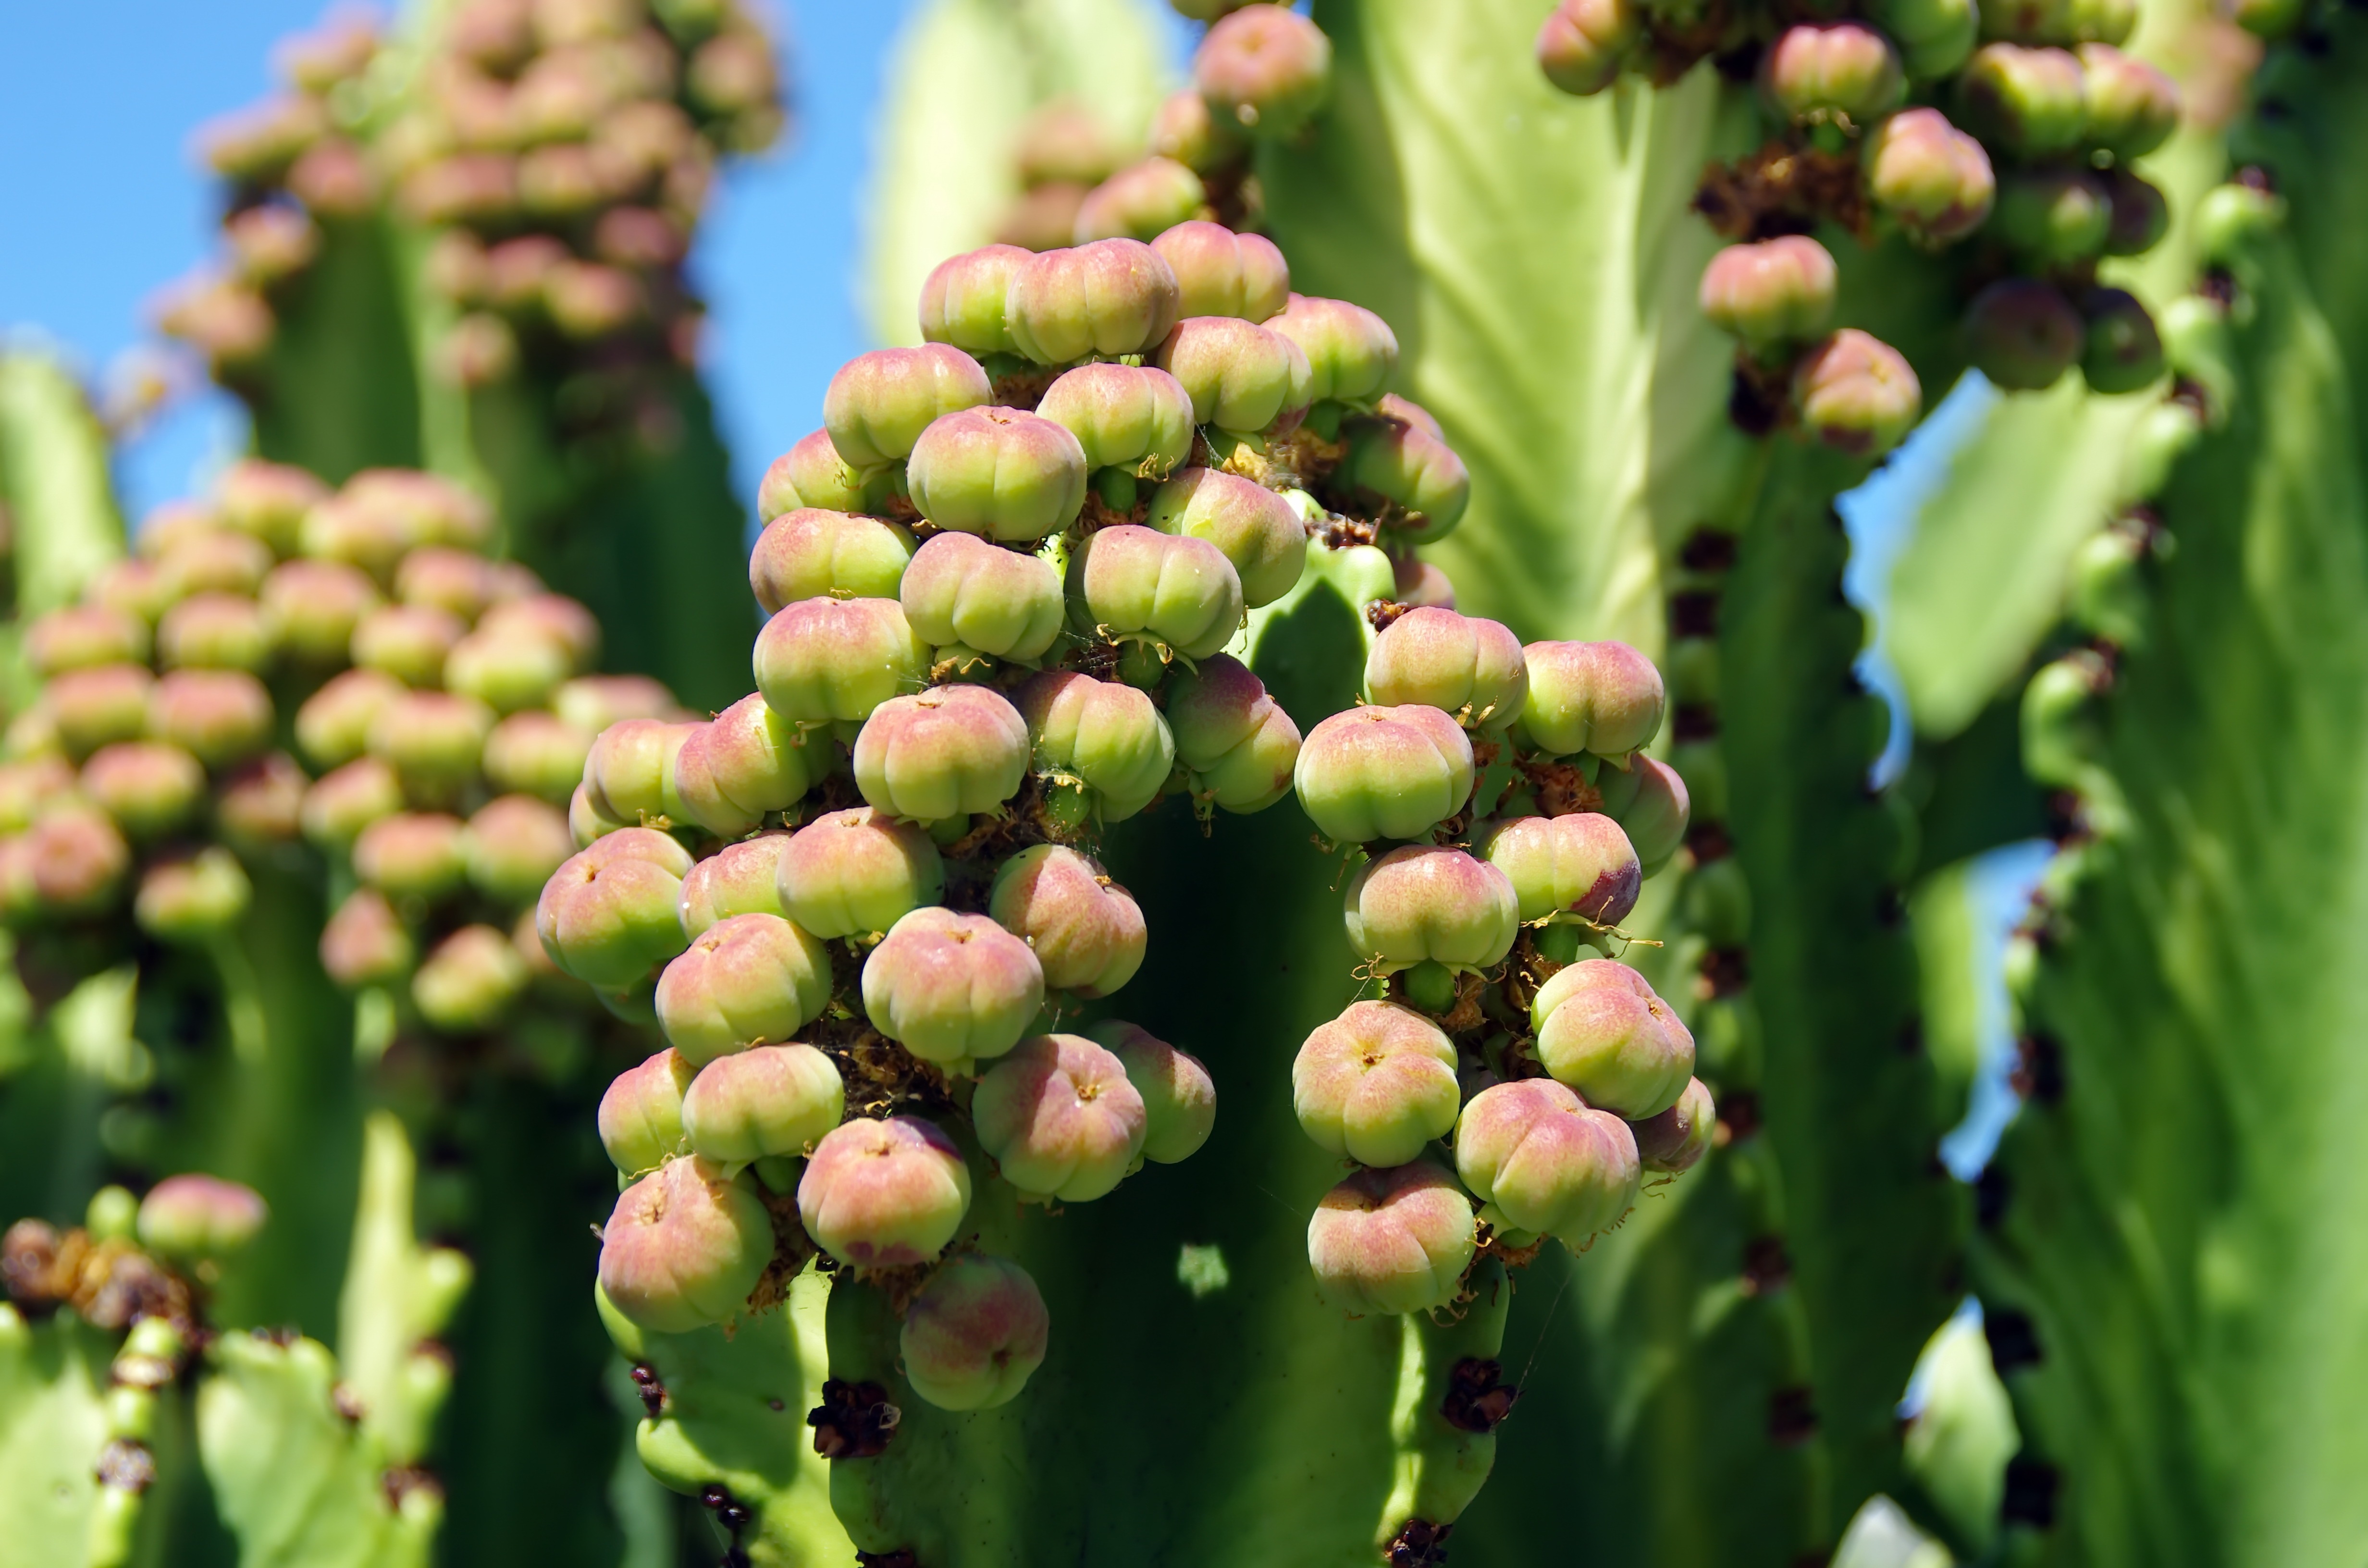
tree, plant, flower, food, green, produce, crop, botany, succulent, agriculture, flora, flowers, wild plant, seeds, shrub, exotic, euphorbia, macro photography, canary, quills, flowering plant, land plant